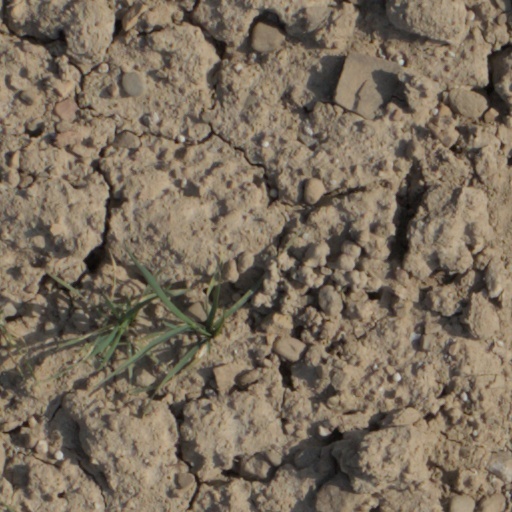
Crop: wheat